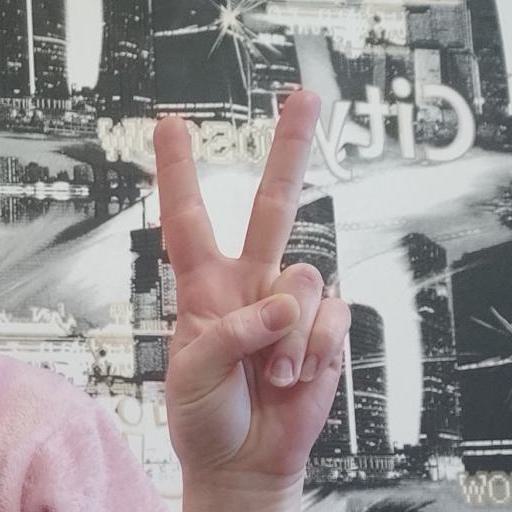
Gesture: peace